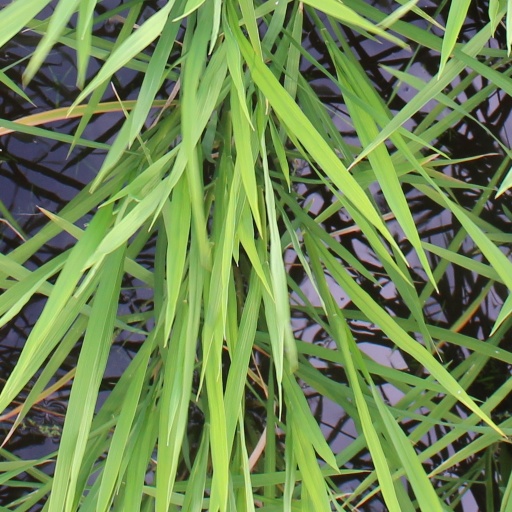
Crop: rice